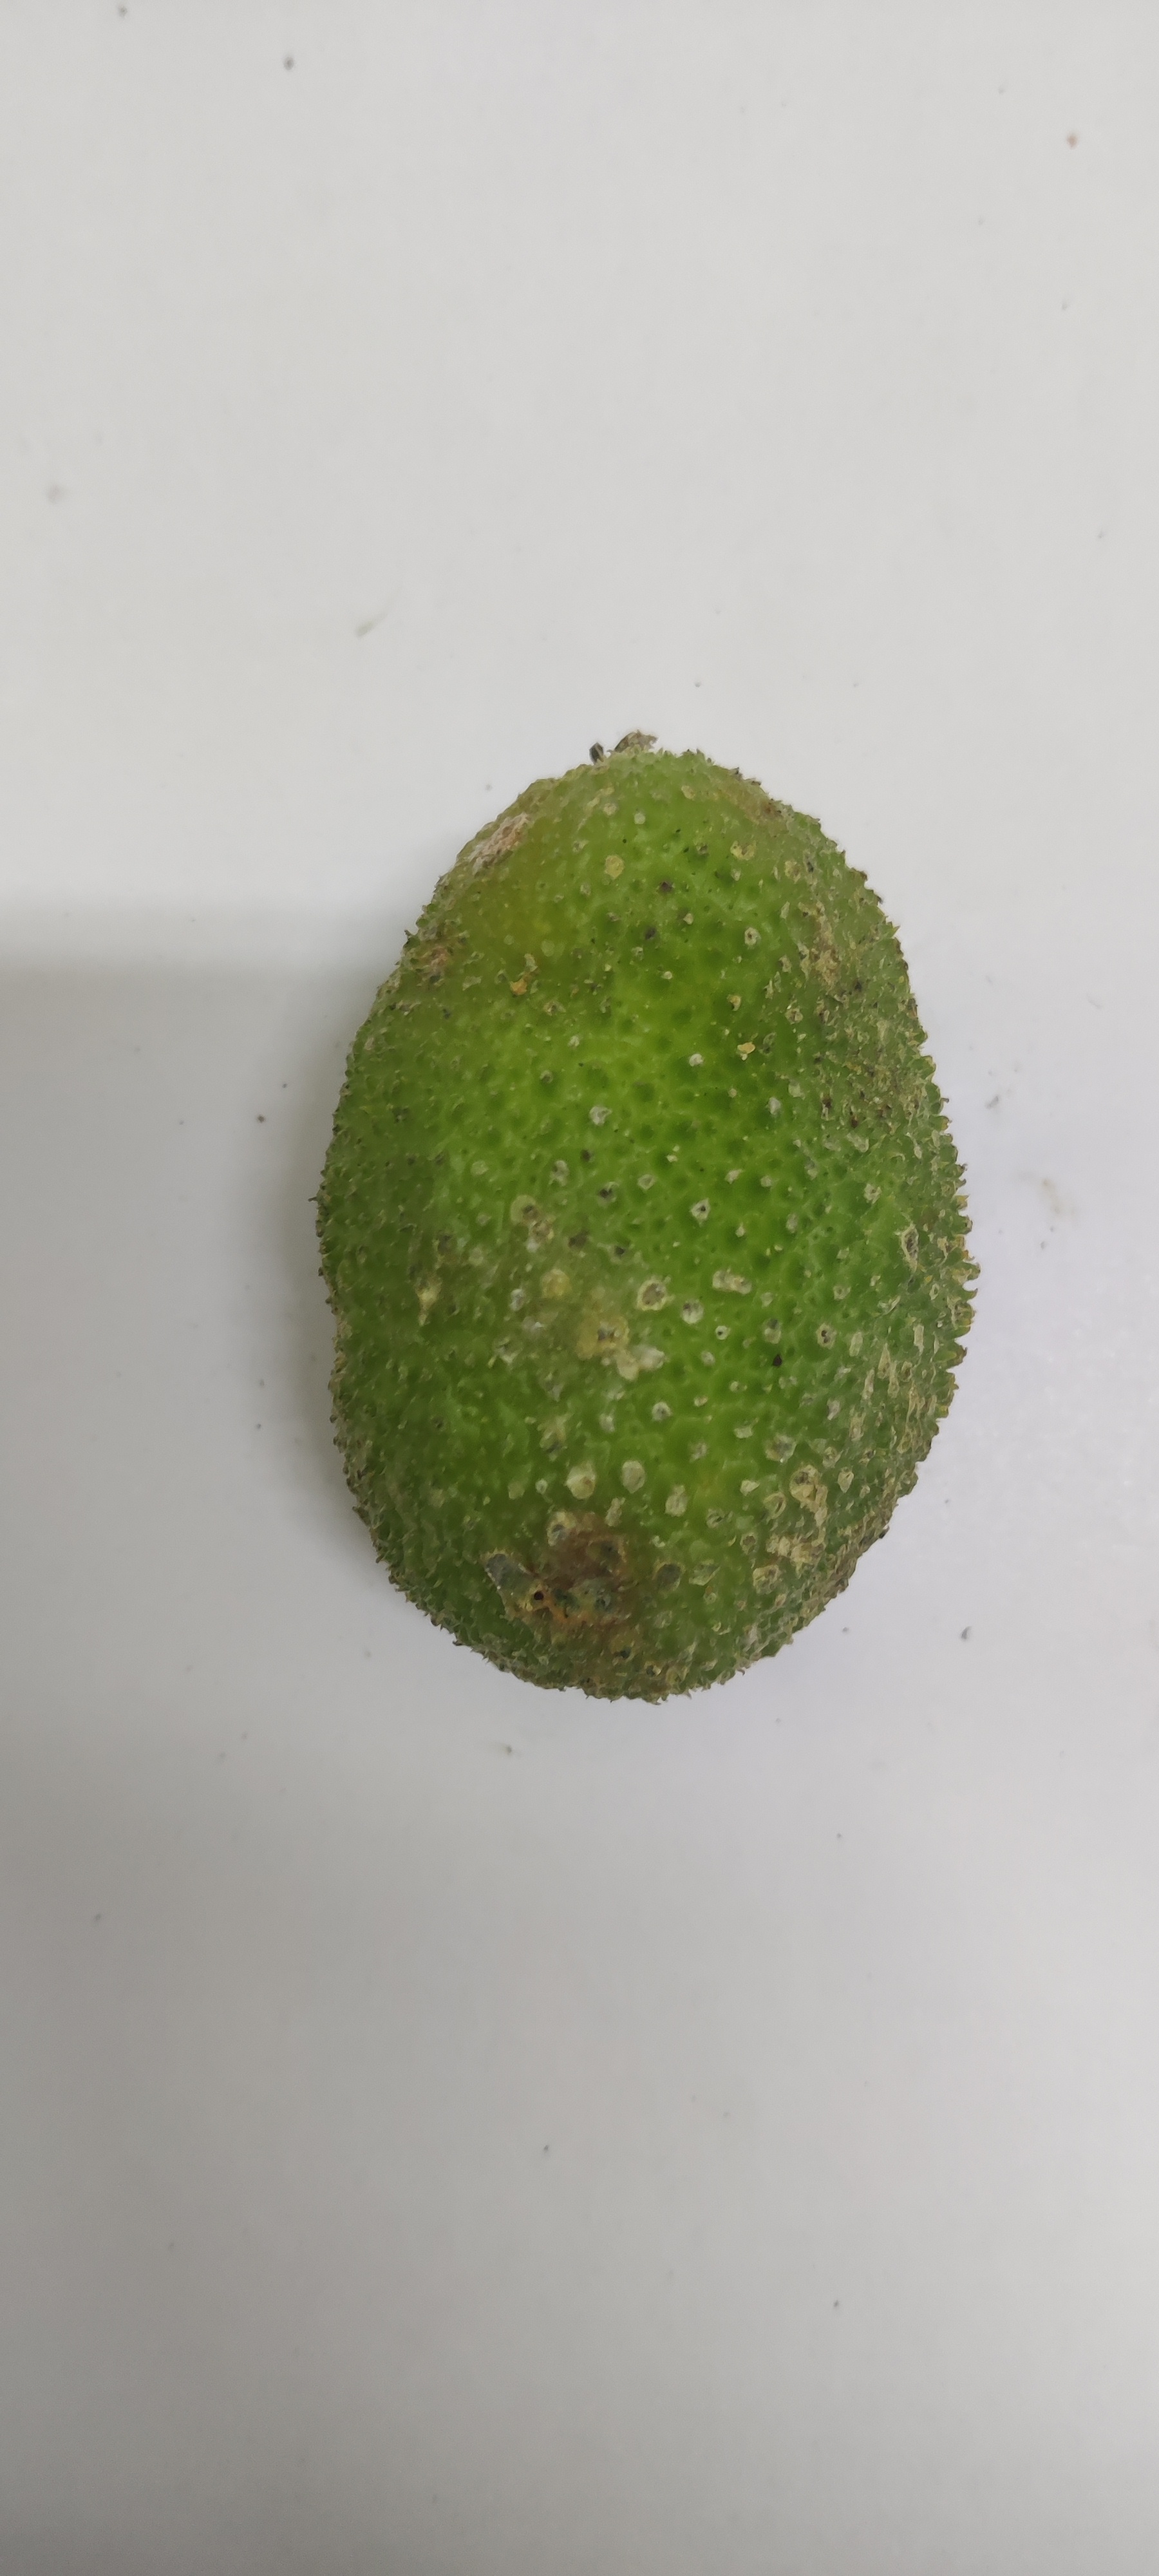
Crop: Spiny Gourd
Condition: Severely Damaged